West Suriname Plan

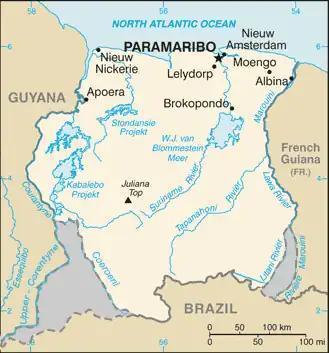
The Kabalebo Dam project is already indicated on this CIA World Factbook map. Disputed borders of Suriname are not marked

The West Suriname Plan was an economic development plan for the western part of Suriname. As originally conceived, it consists among others of the mining of bauxite in the Bakhuis Mountains, the building of a hydroelectric power plant on the Kabalebo River, and the construction of a harbour and an aluminium smelter at Apoera. The plan was the brainchild of former Surinamese Minister of Development Frank Essed.